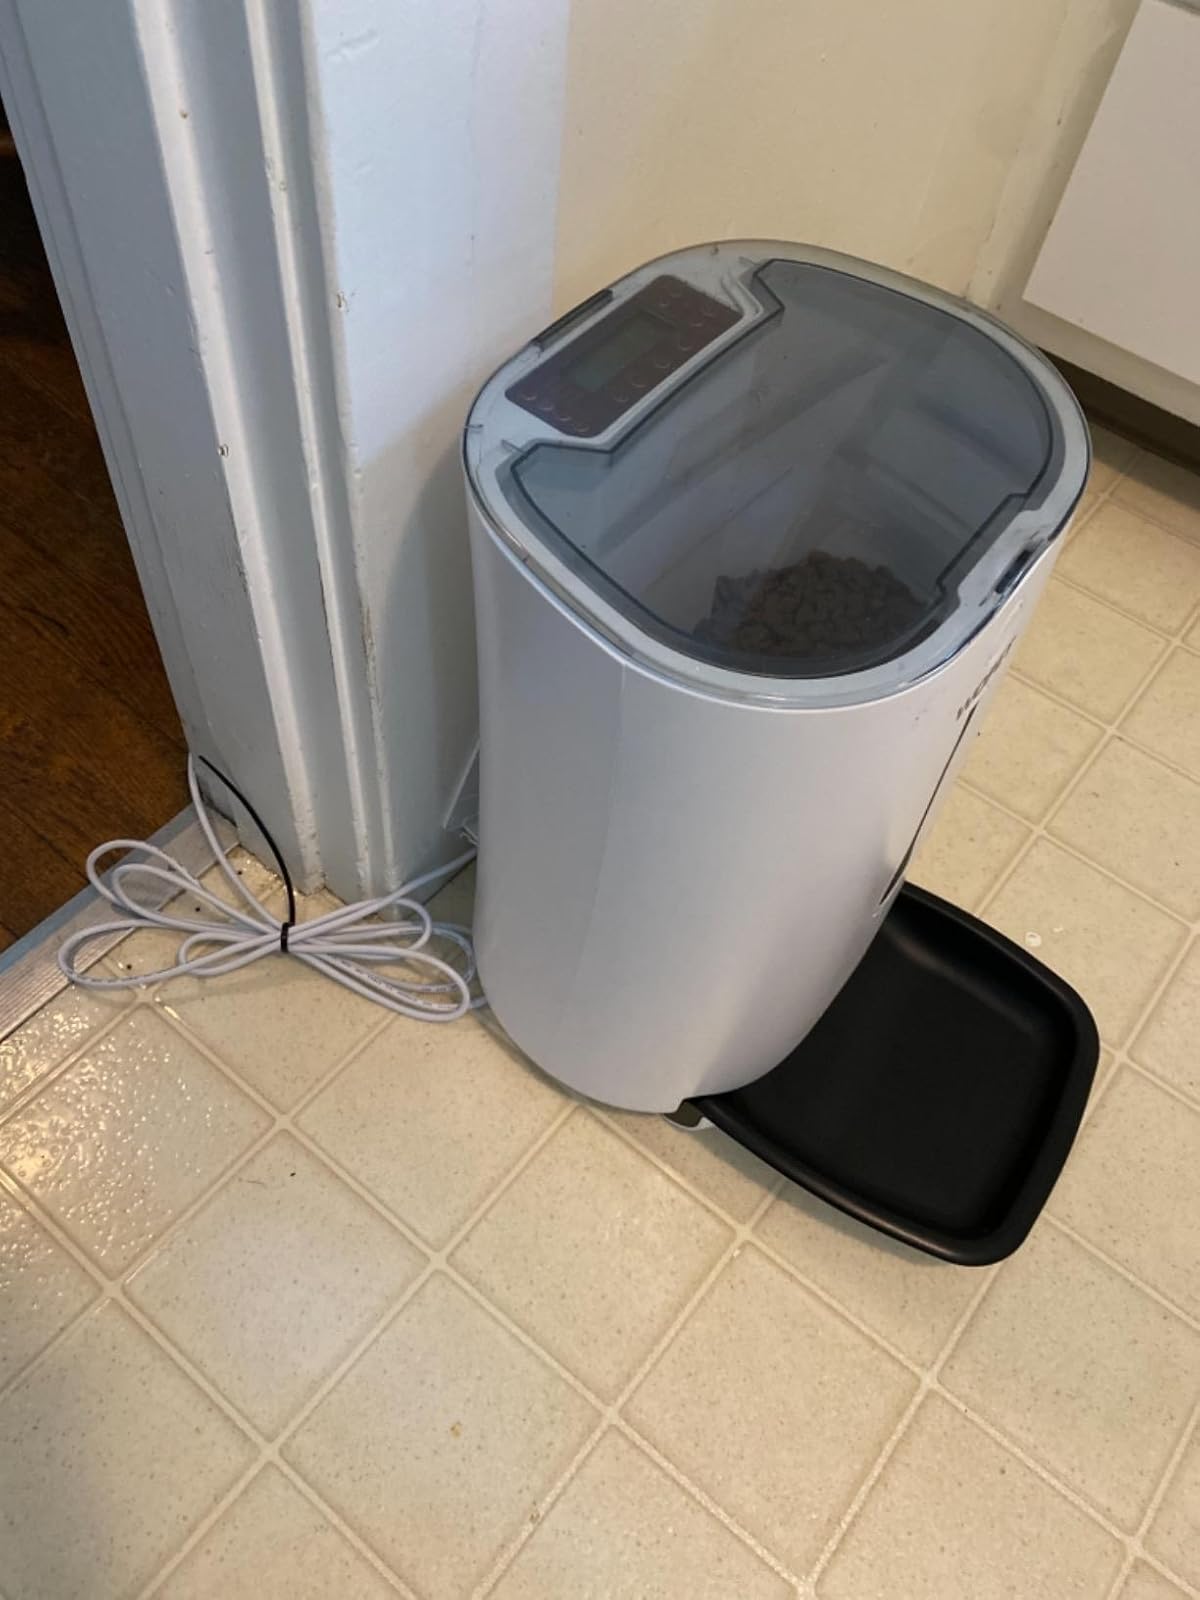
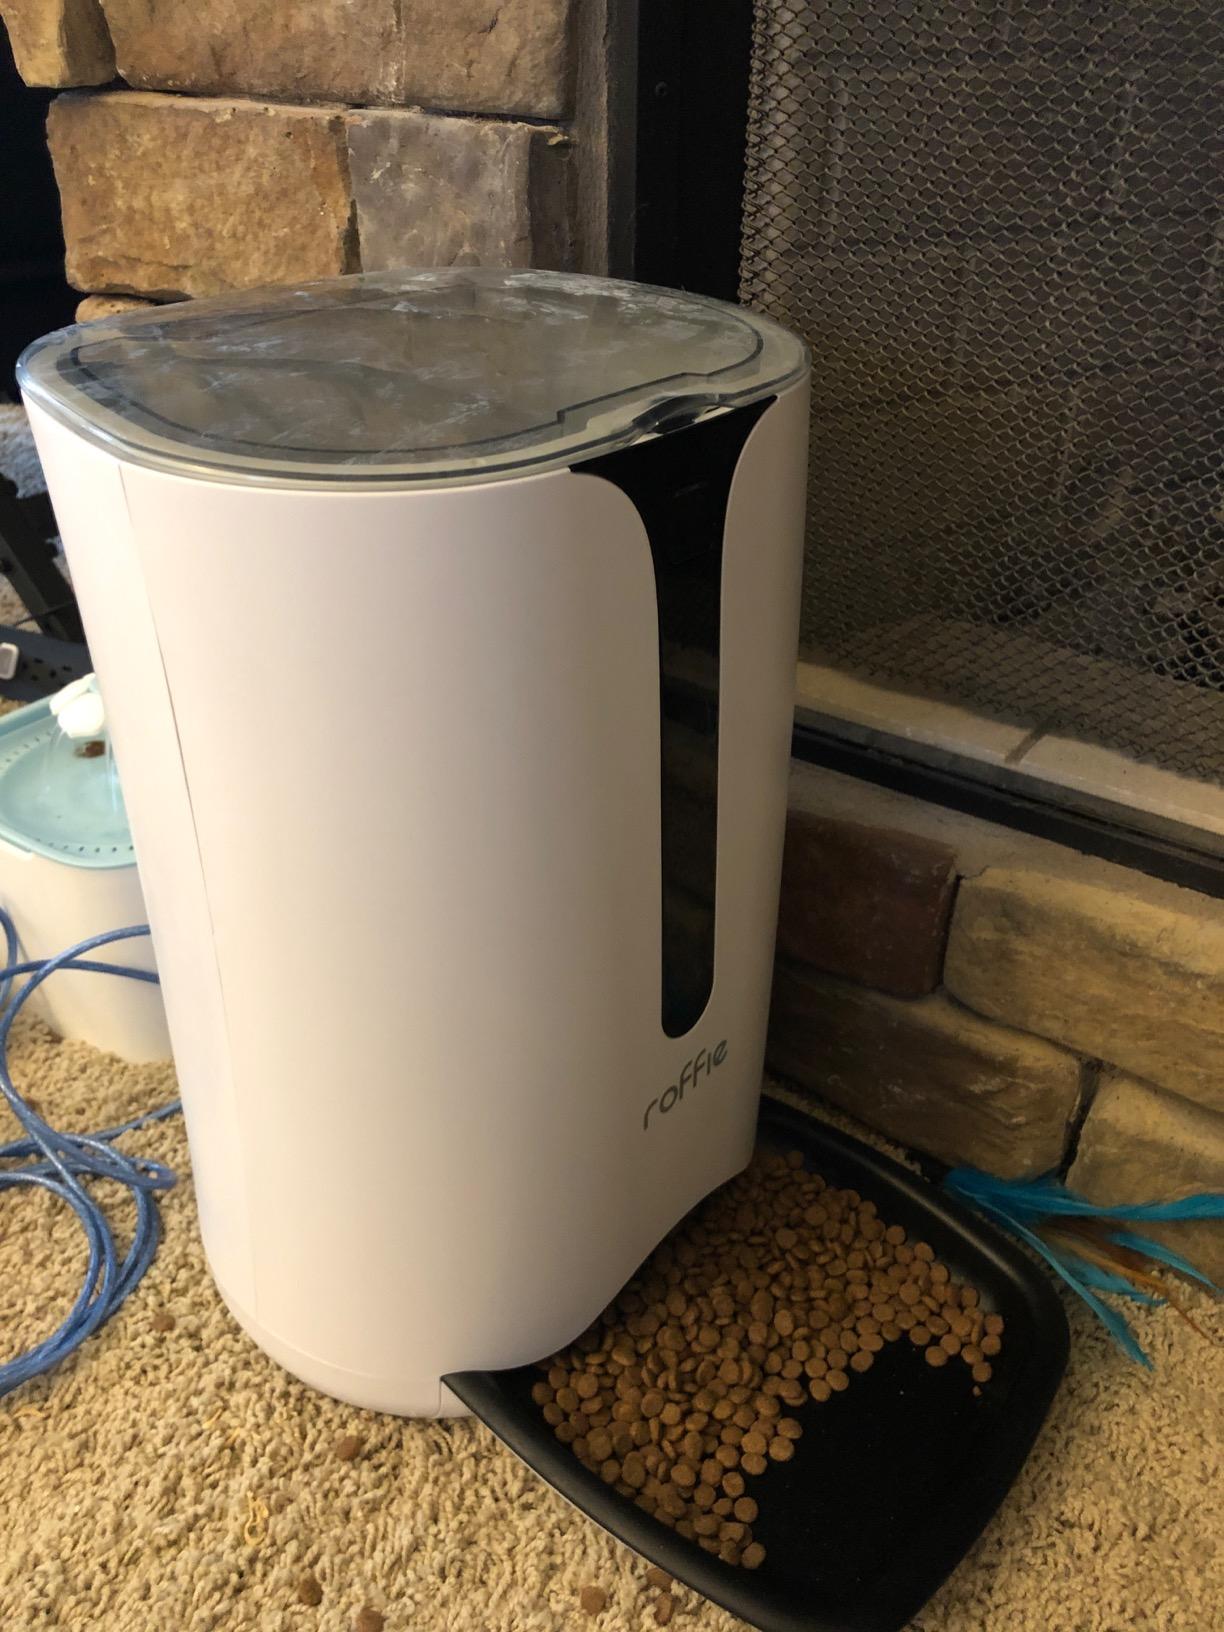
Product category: items_feeder
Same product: no